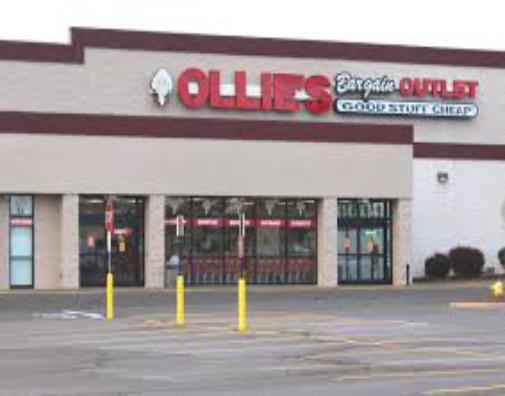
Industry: Others